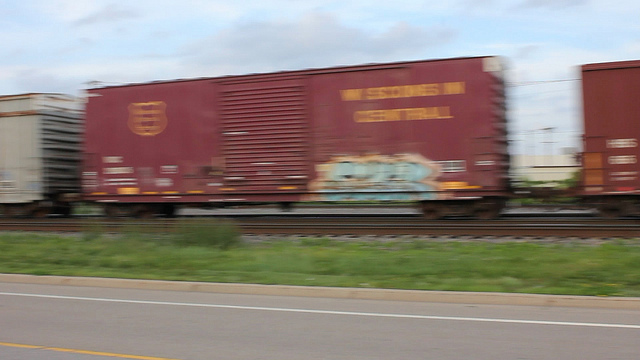
A car train that has been spray painted moves swiftly along.

A red and yellow train car passing on a highway.

A train is seemingly speeding by on the tracks.

A train traveling down a track in a blur.